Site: brandenburg
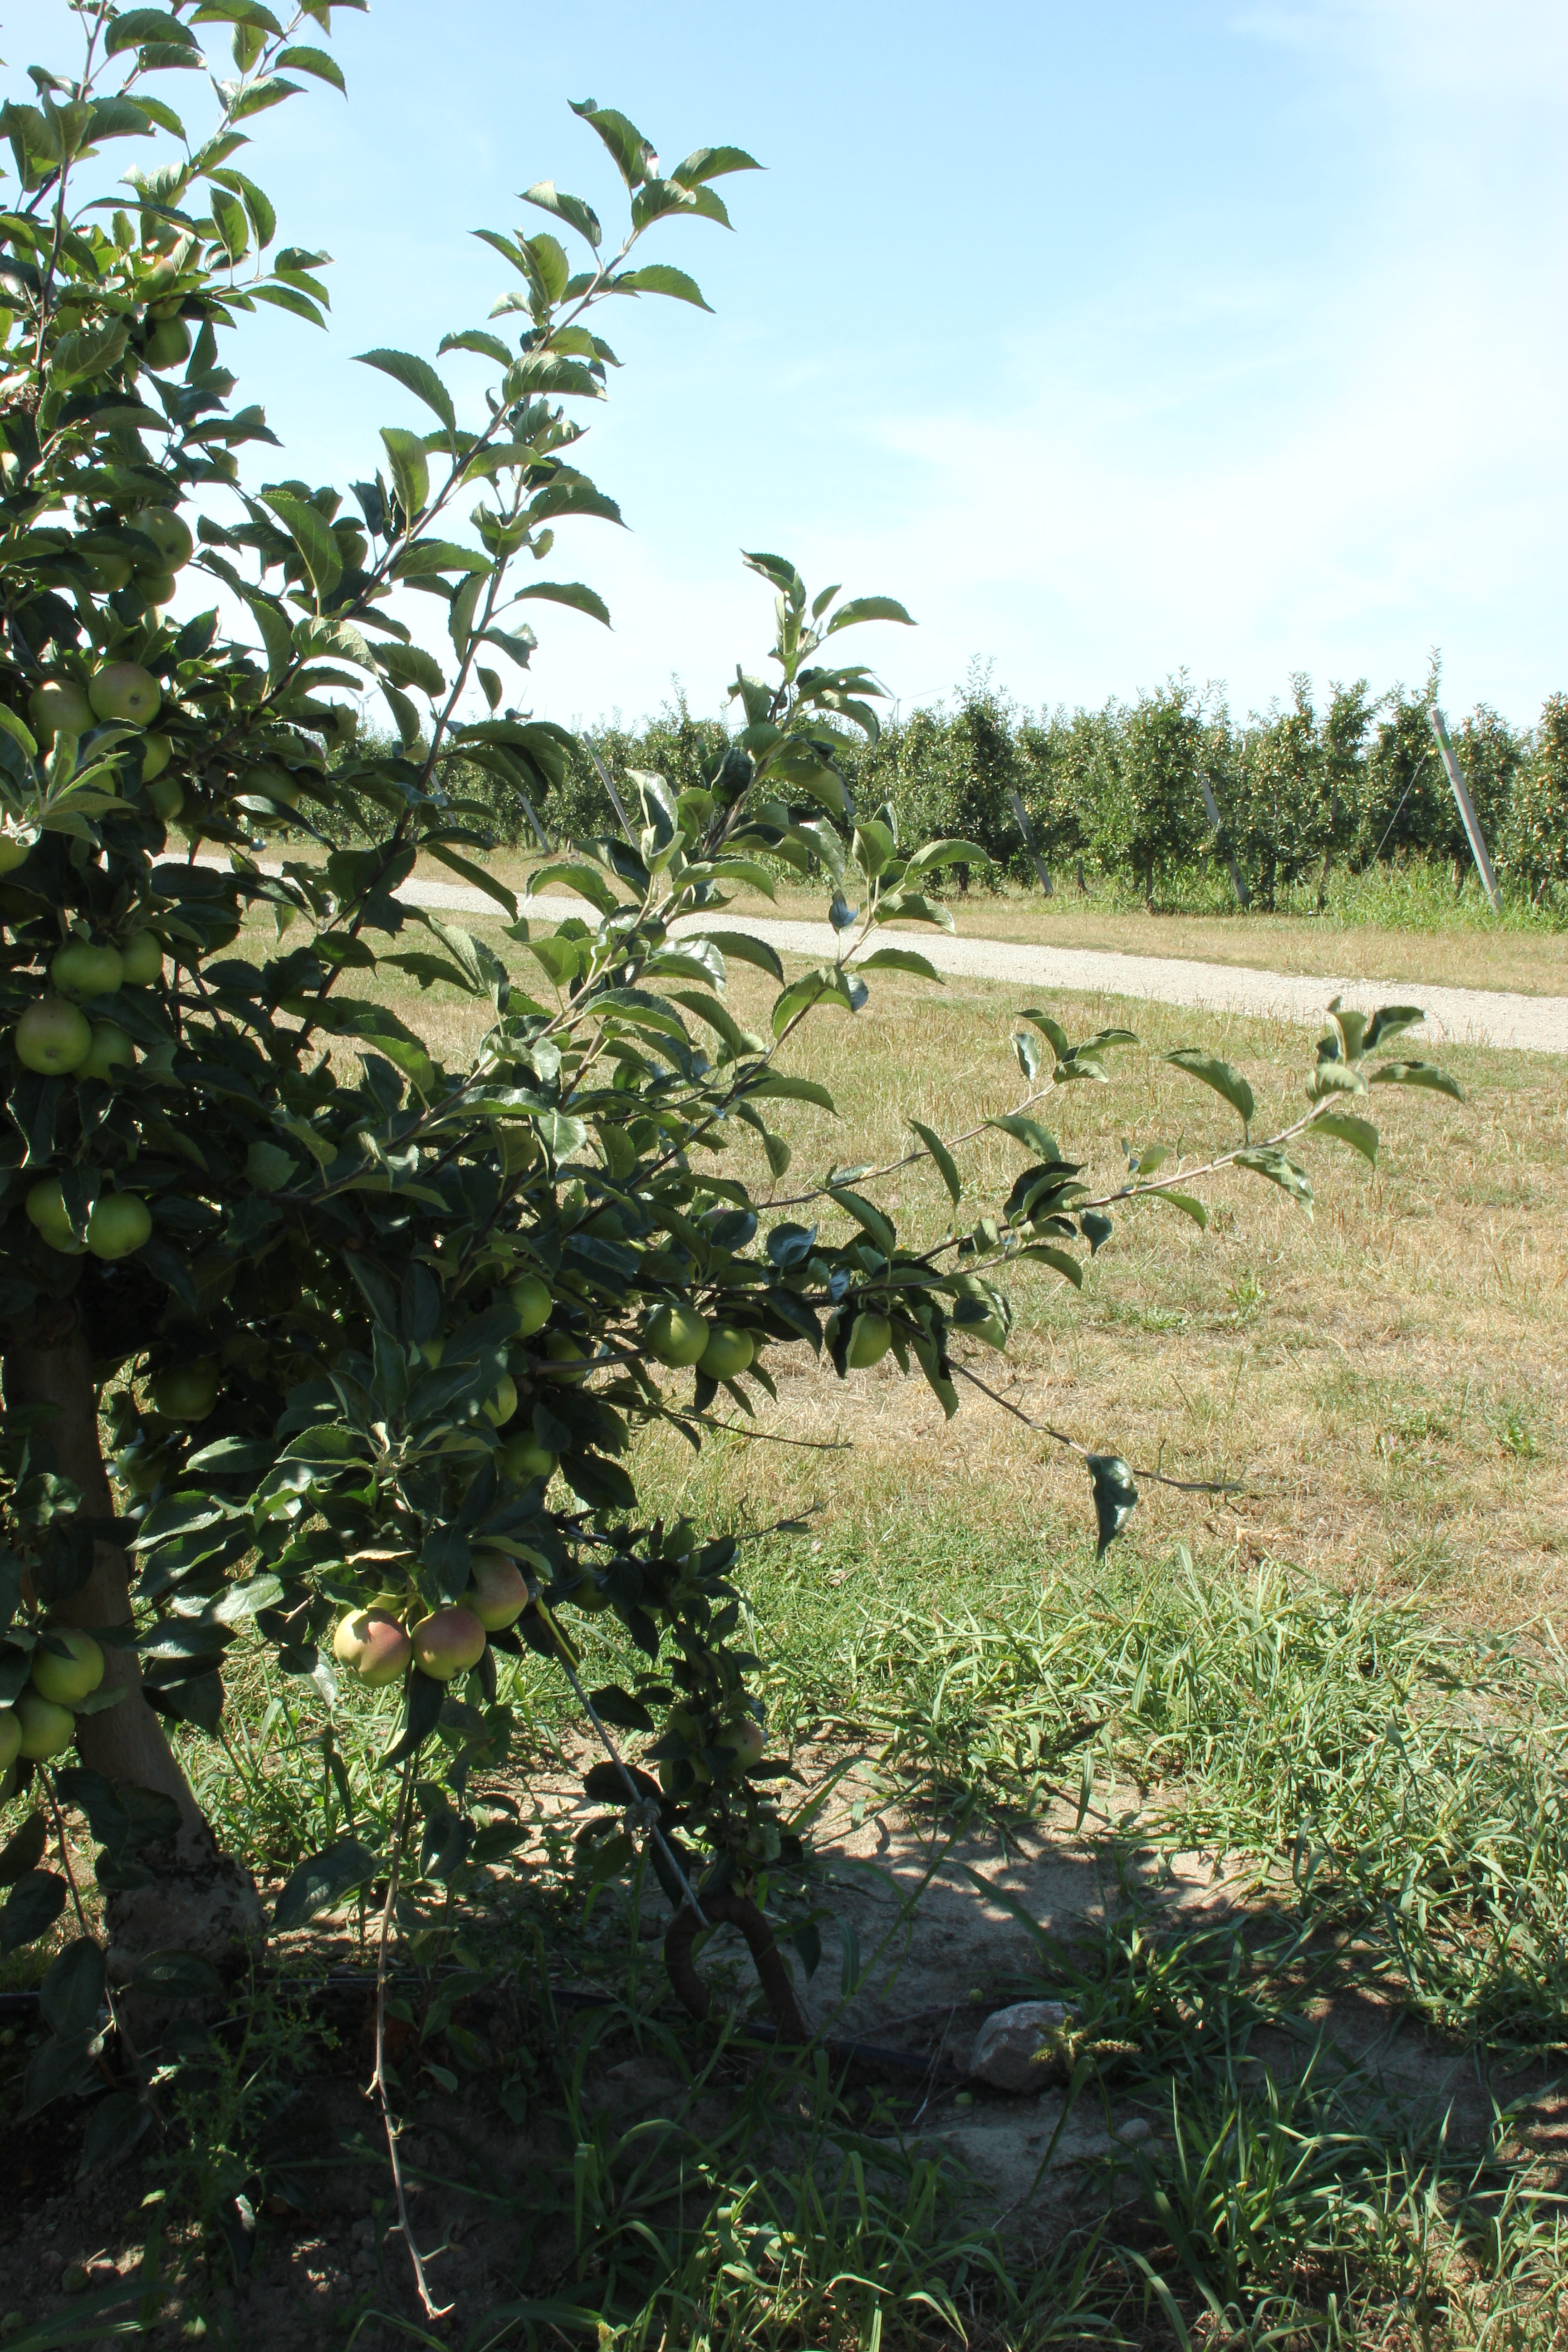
Growth stage (BBCH 77): Development of fruit